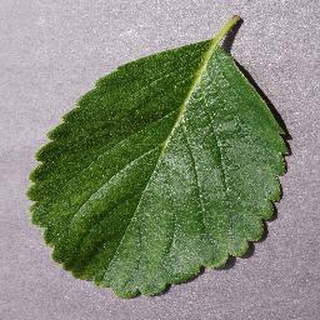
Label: healthy_strawberry